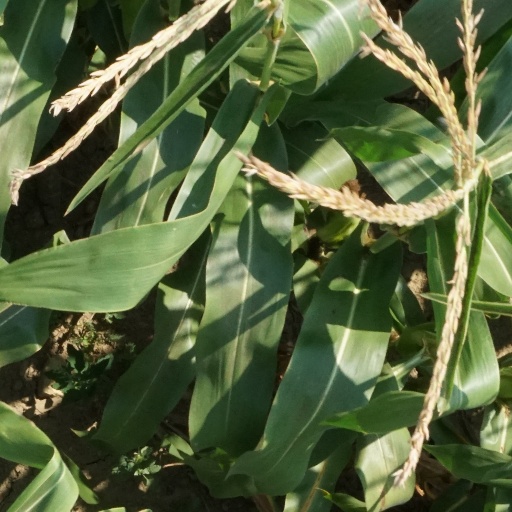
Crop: maize; corn